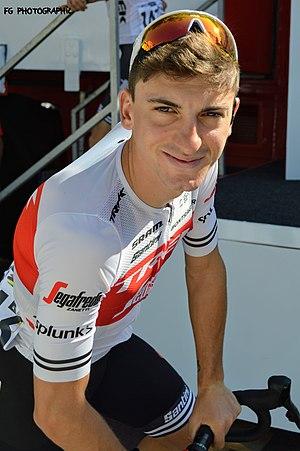
Giulio CICCONE - Août 2019 (Clasica San Sebastian)
Giulio Ciccone, né le 20 décembre 1994 à Chieti, est un coureur cycliste italien, membre de l'équipe Trek-Segafredo. Il a notamment remporté deux étapes du Tour d'Italie et le classement de la montagne du Tour d'Italie 2019. Quelques semaines plus tard, il porte durant deux jours le maillot jaune durant le Tour de France 2019.